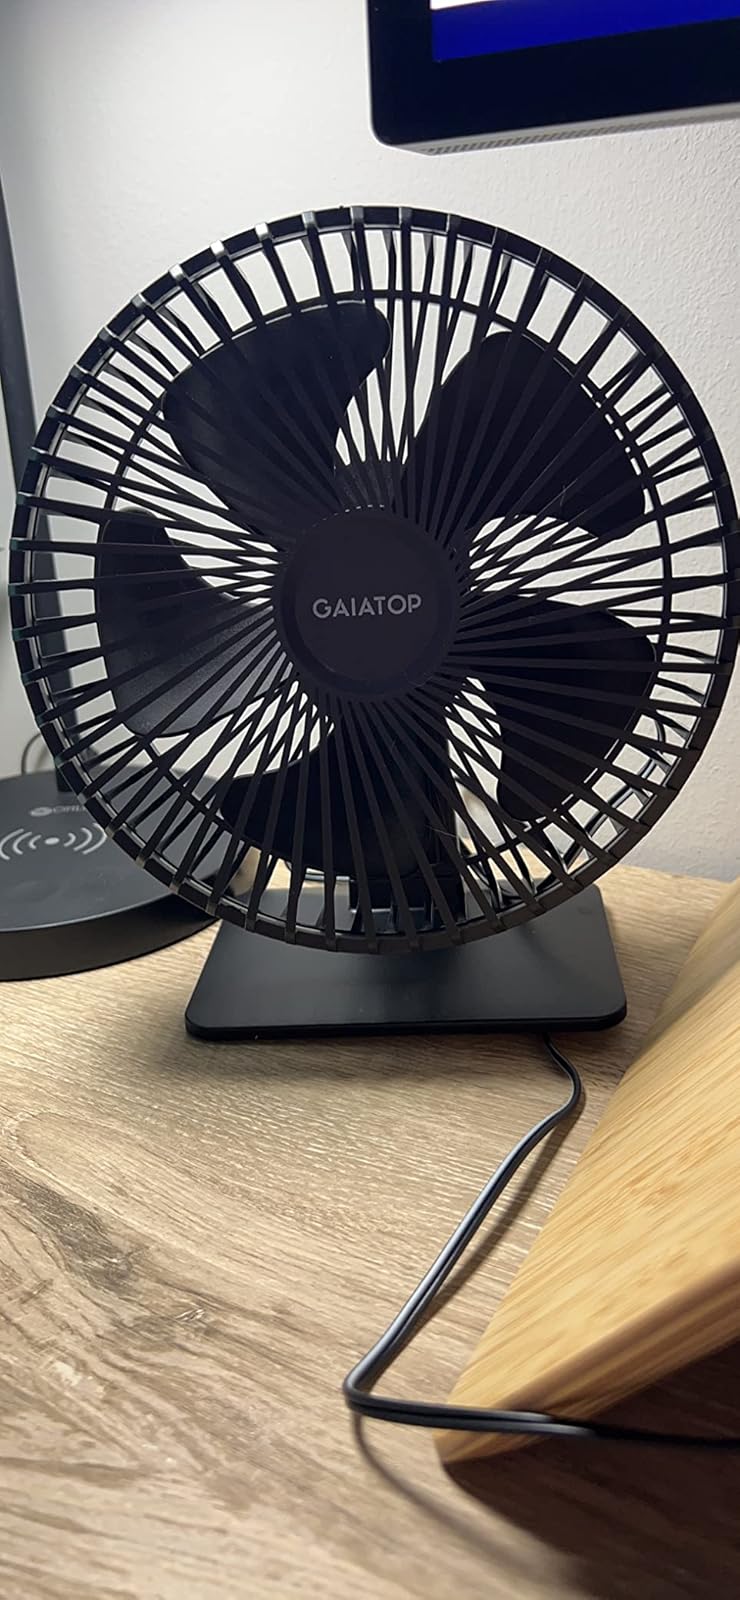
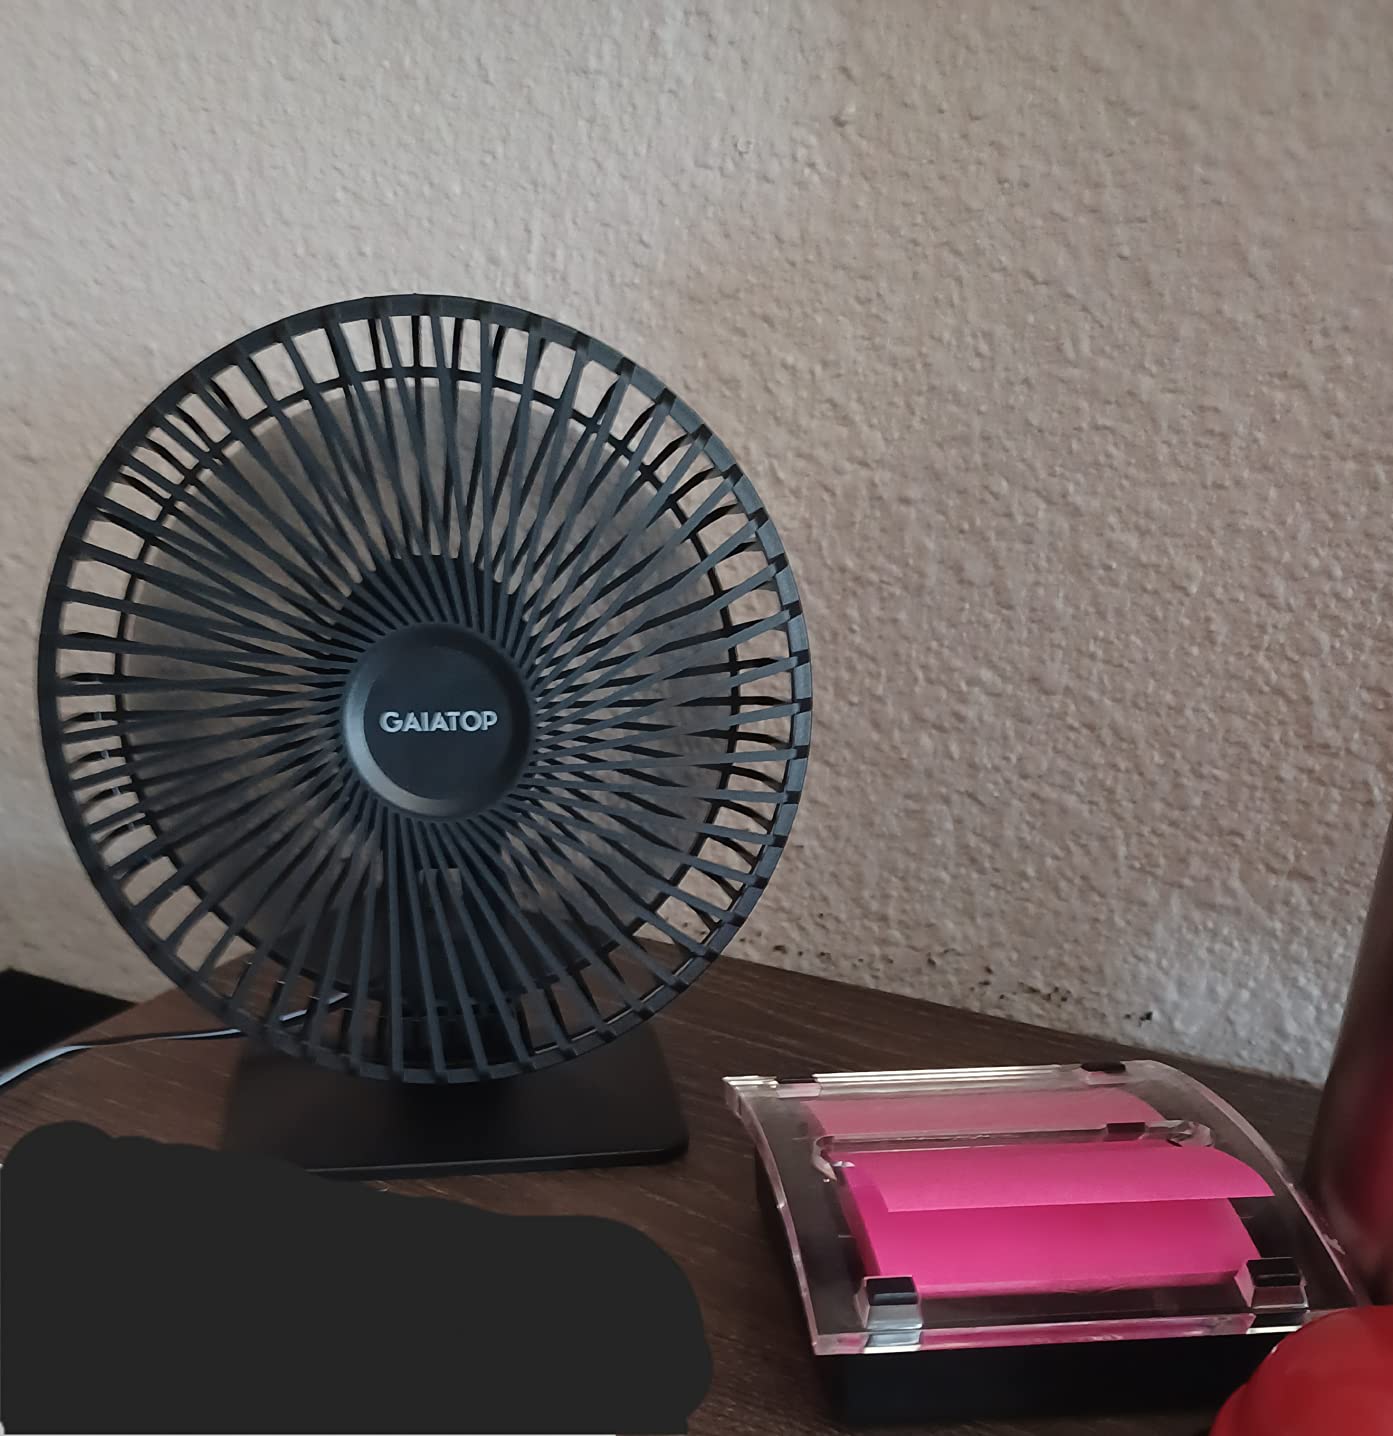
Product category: fan
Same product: yes